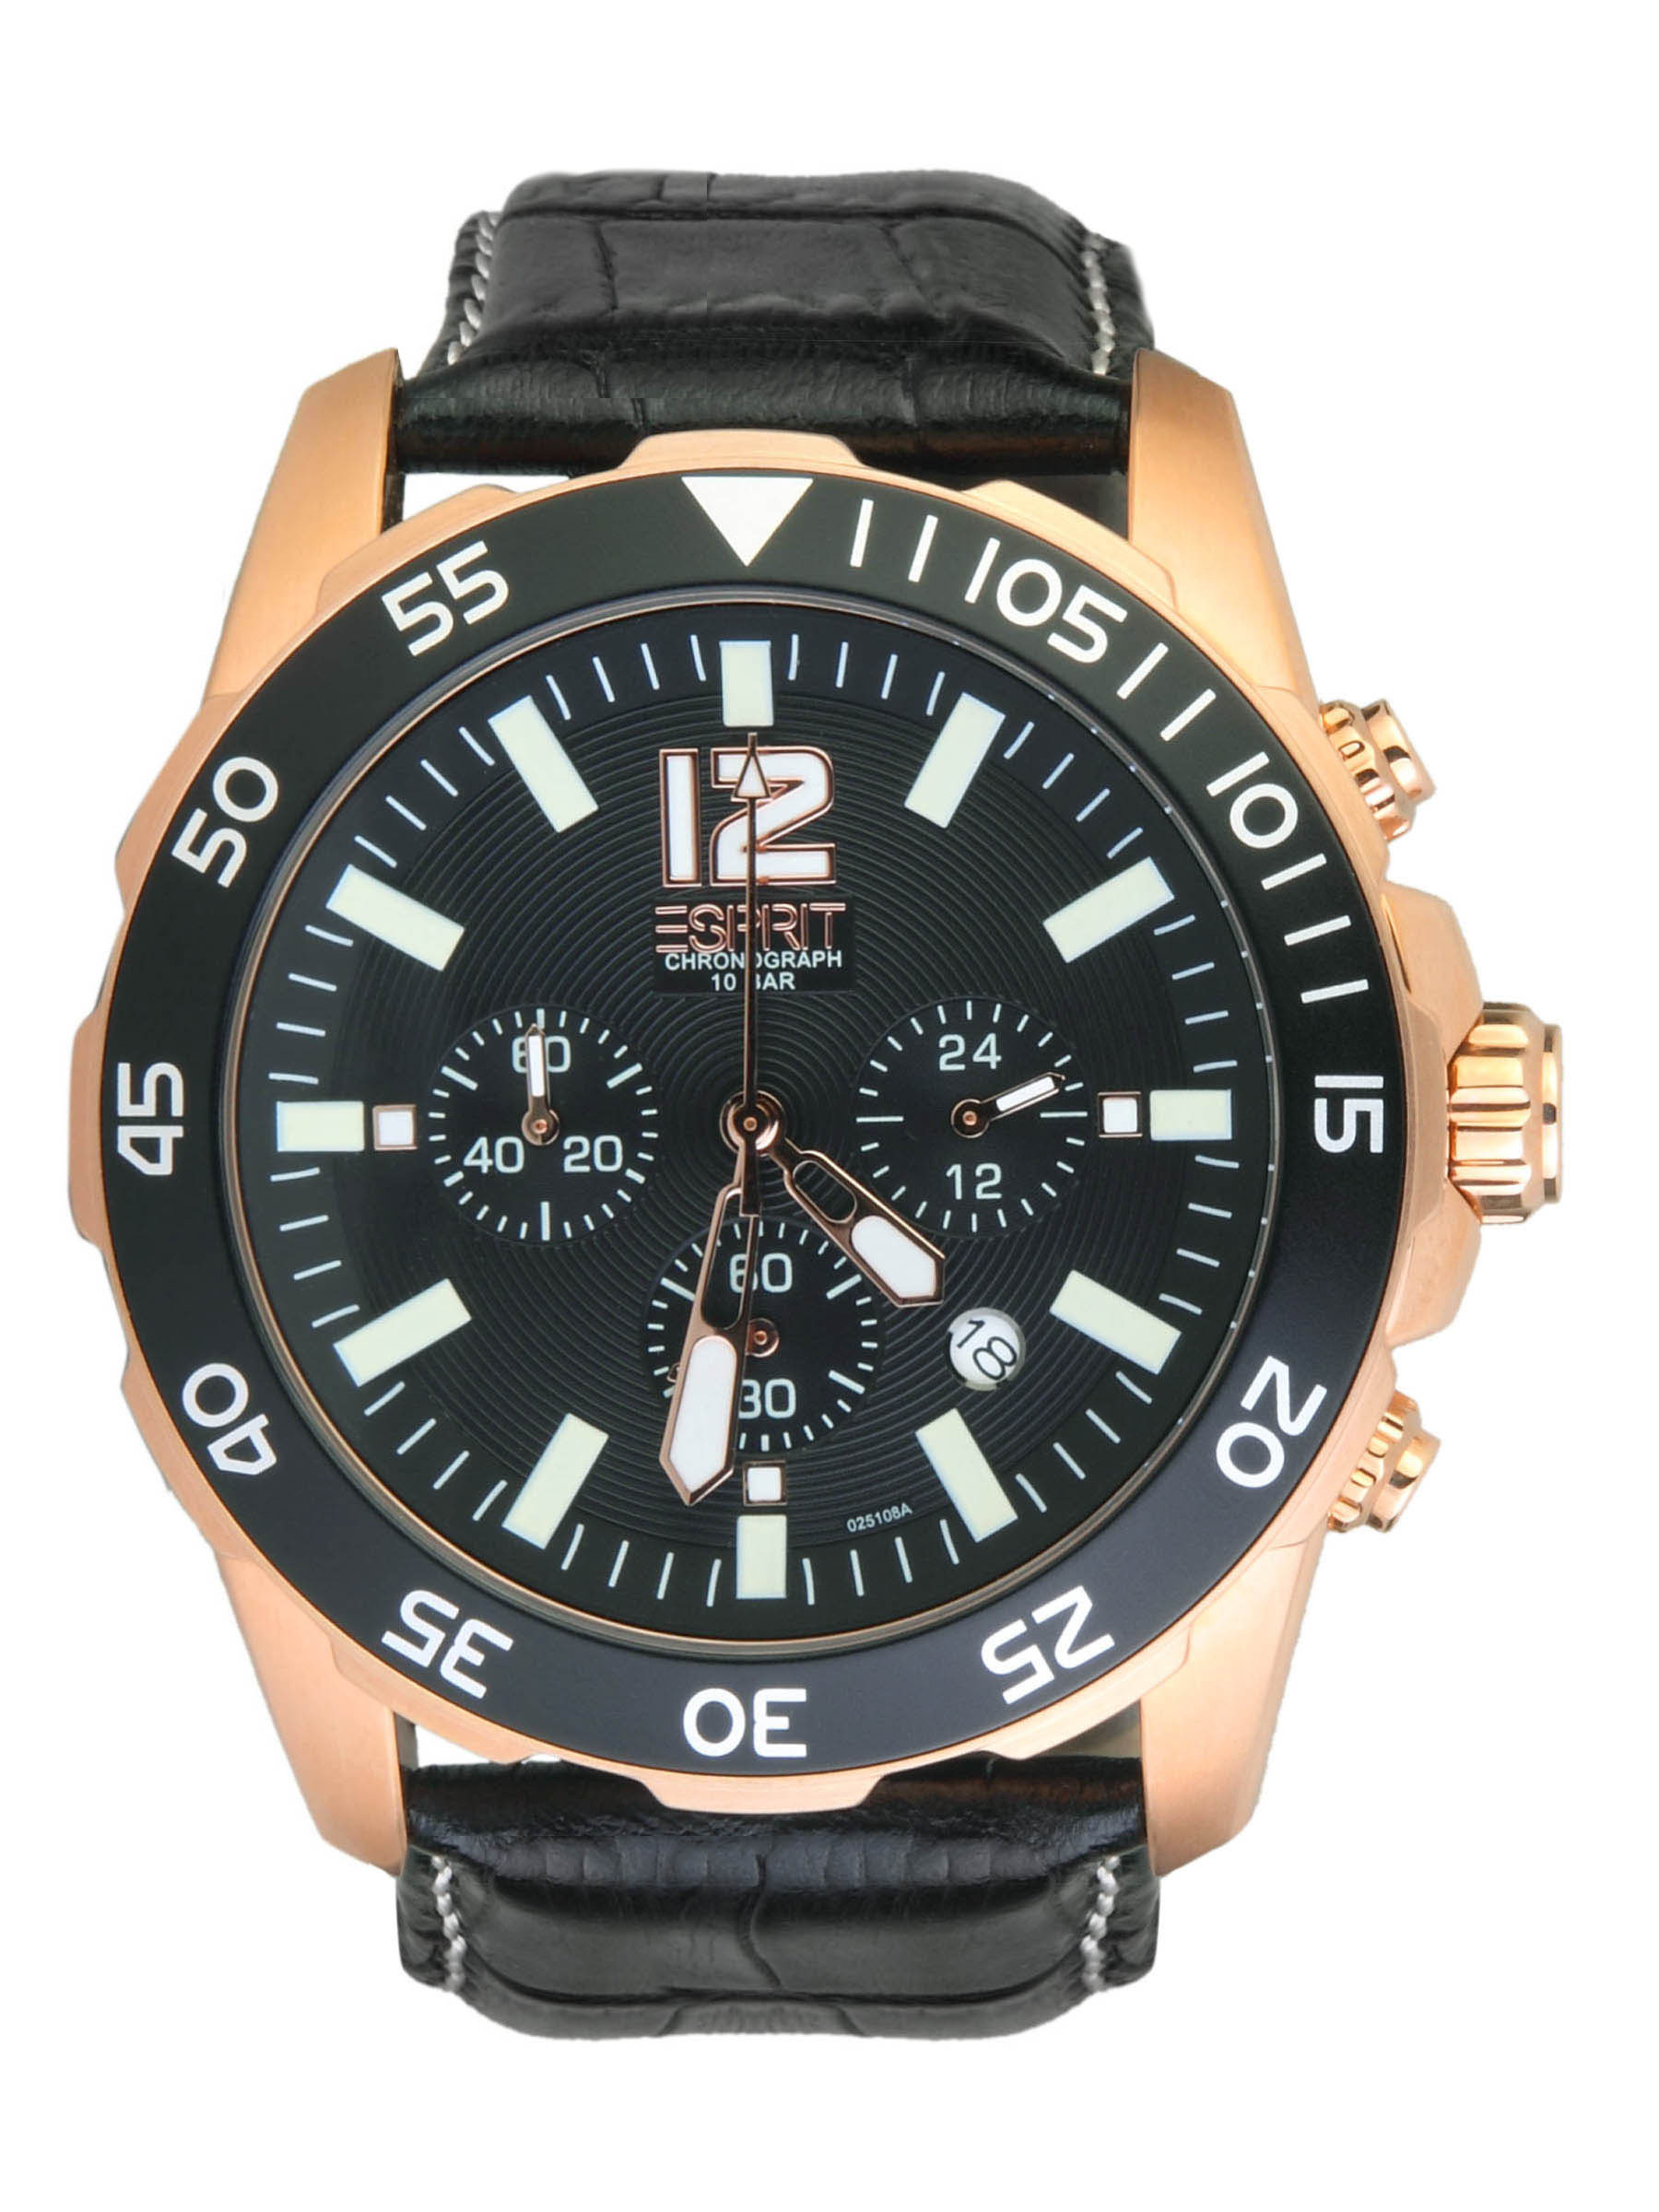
Esprit Men Athletic Rosegold Copper Watches
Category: Accessories / Watches / Watches
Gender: Men
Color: Copper
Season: Winter 2016
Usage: Casual